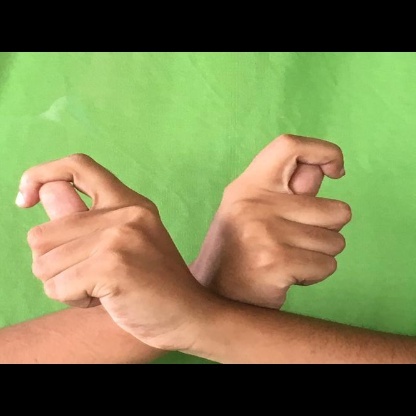
Mudra: Berunda